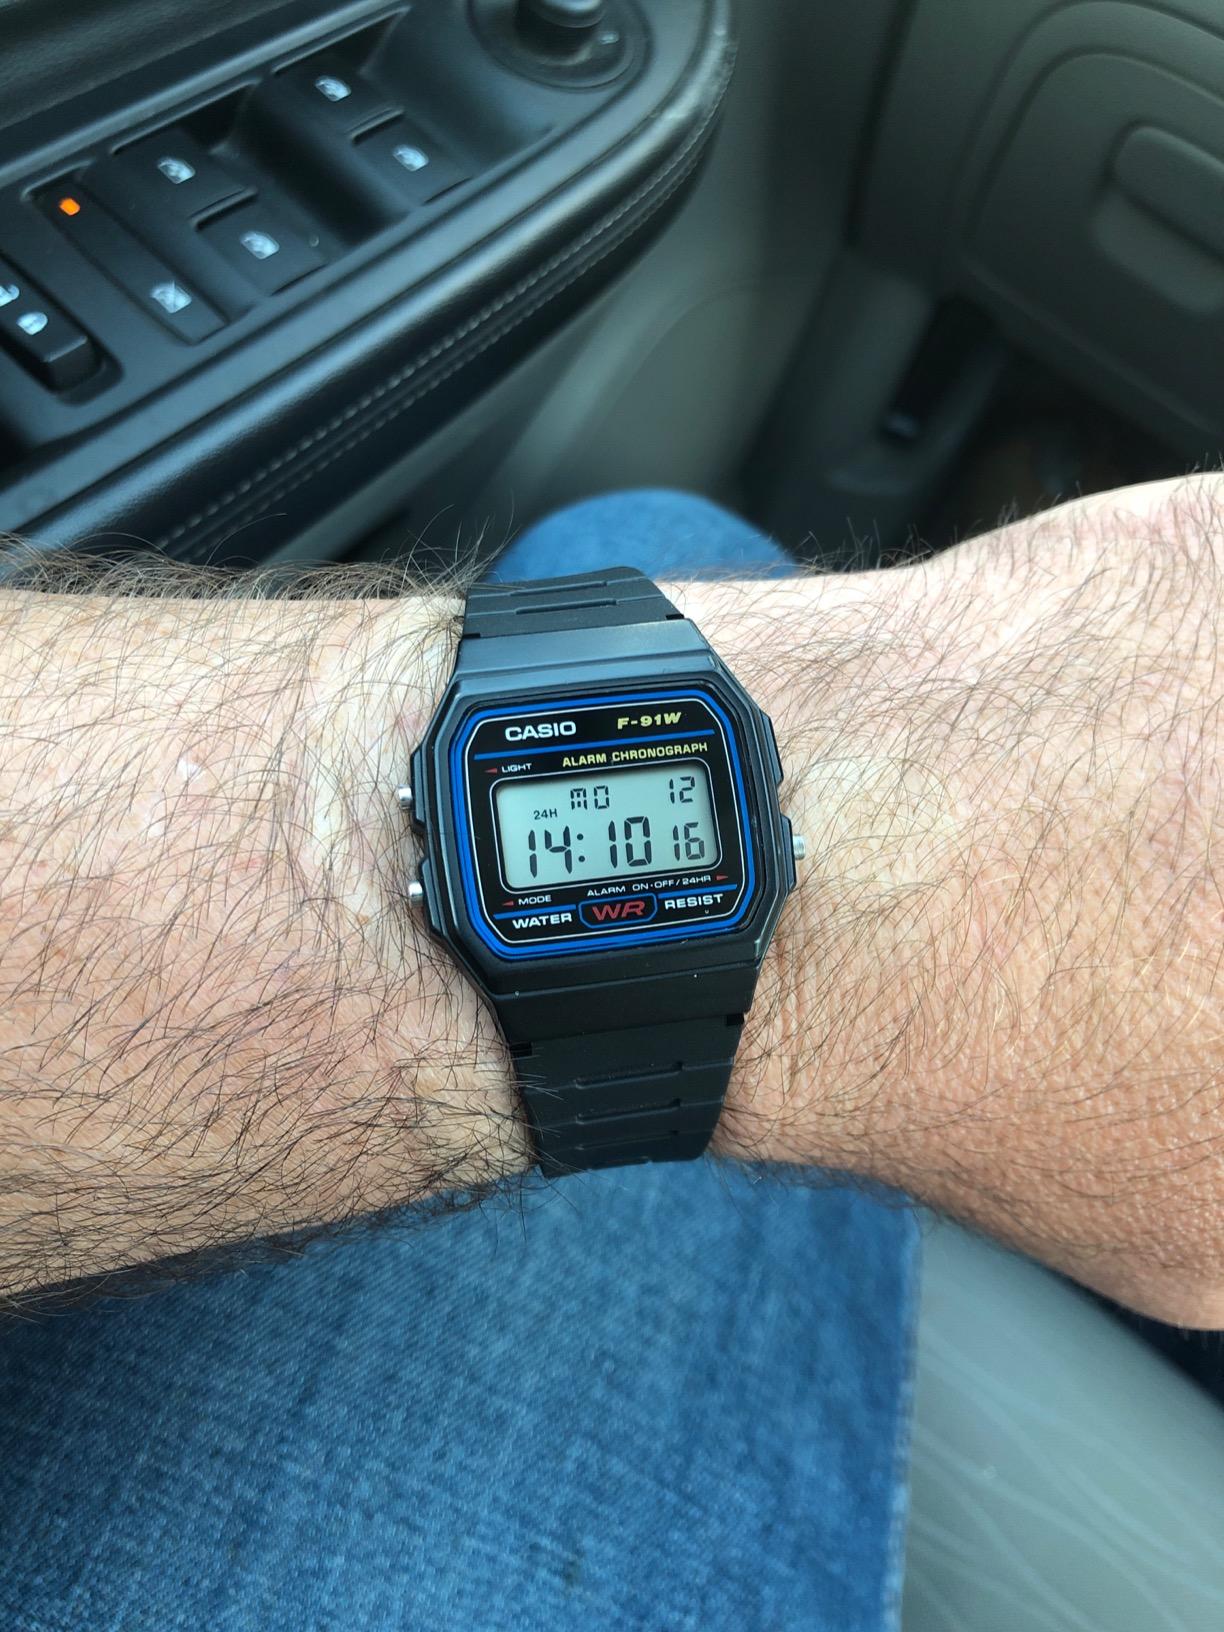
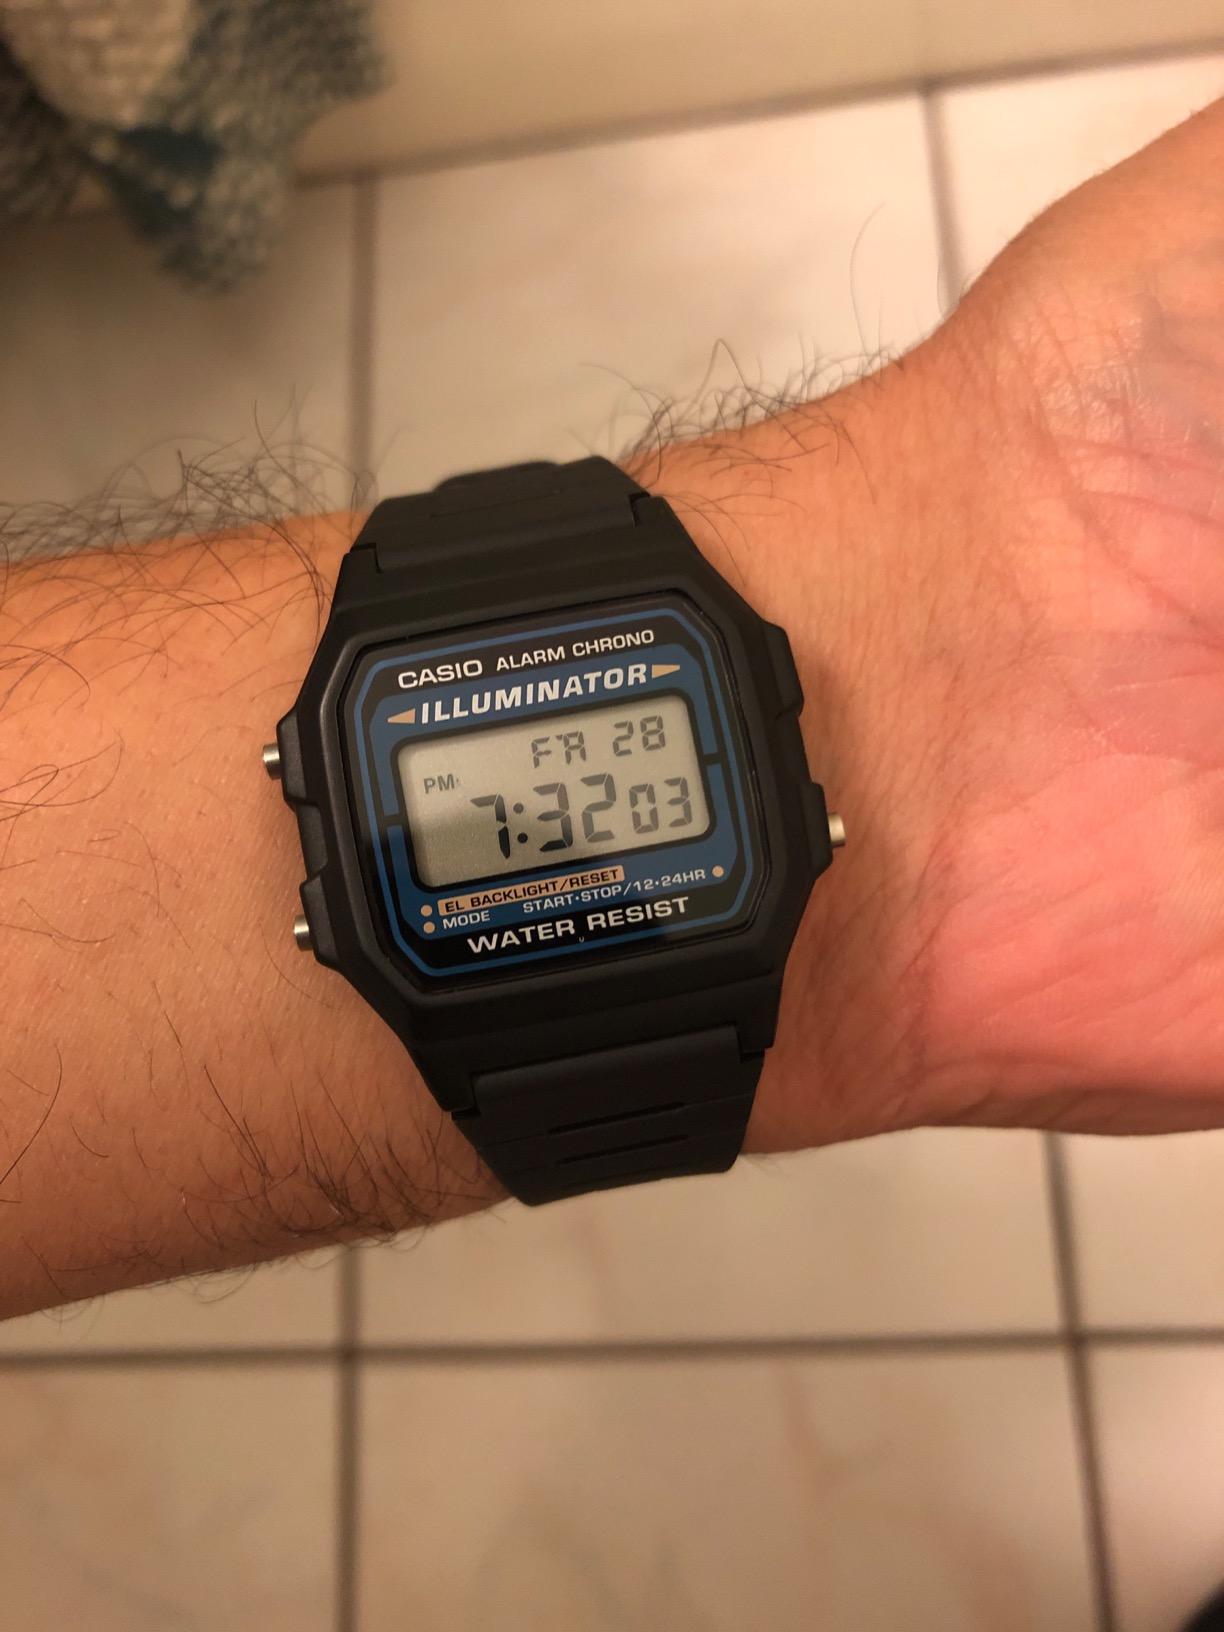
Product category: accessories_watch
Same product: no